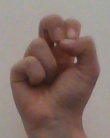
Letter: gaaf